Little Bakkungaan Island

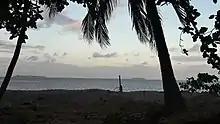
Little Bakkungaan Island (right) and Great Bakkungaan Island (left) as seen from Selingan Island.

Little Bakkungaan Island (Malay: "Pulau Bakungan Kecil") is a tiny, flat, tropical island surrounded by the Sulu Sea in the state of Sabah, Malaysia. The island is the largest of the three Malaysian Turtle Islands that together comprise the Turtle Islands National Park. It covers a land area of 8.5 hectares. It is at the very edge of the international treaty limits separating Malaysia from the Republic of the Philippines. Indeed, the island itself is referred to in the international border treaty concluded in 1930 between the United States (in respect of its then overseas territory, the Philippine Archipelago) and the United Kingdom (in respect of its then protectorate, the State of North Borneo). That treaty sets the international frontier as running in a straight line between Little Bakkungaan Island and Great Bakkungaan Island. Great Bakkungaan Island is one of the Philippine Turtle Islands and less than 2km of water separate the two islands. This makes Little Bakkungaan Island the internationally recognised Malaysian territory that is closest to Philippine territory. The island hosts a turtle hatchery. The island is administered by Sabah Parks. There are several buildings on the island used by park rangers as well as a peer. Much of the island is surrounded by beach.